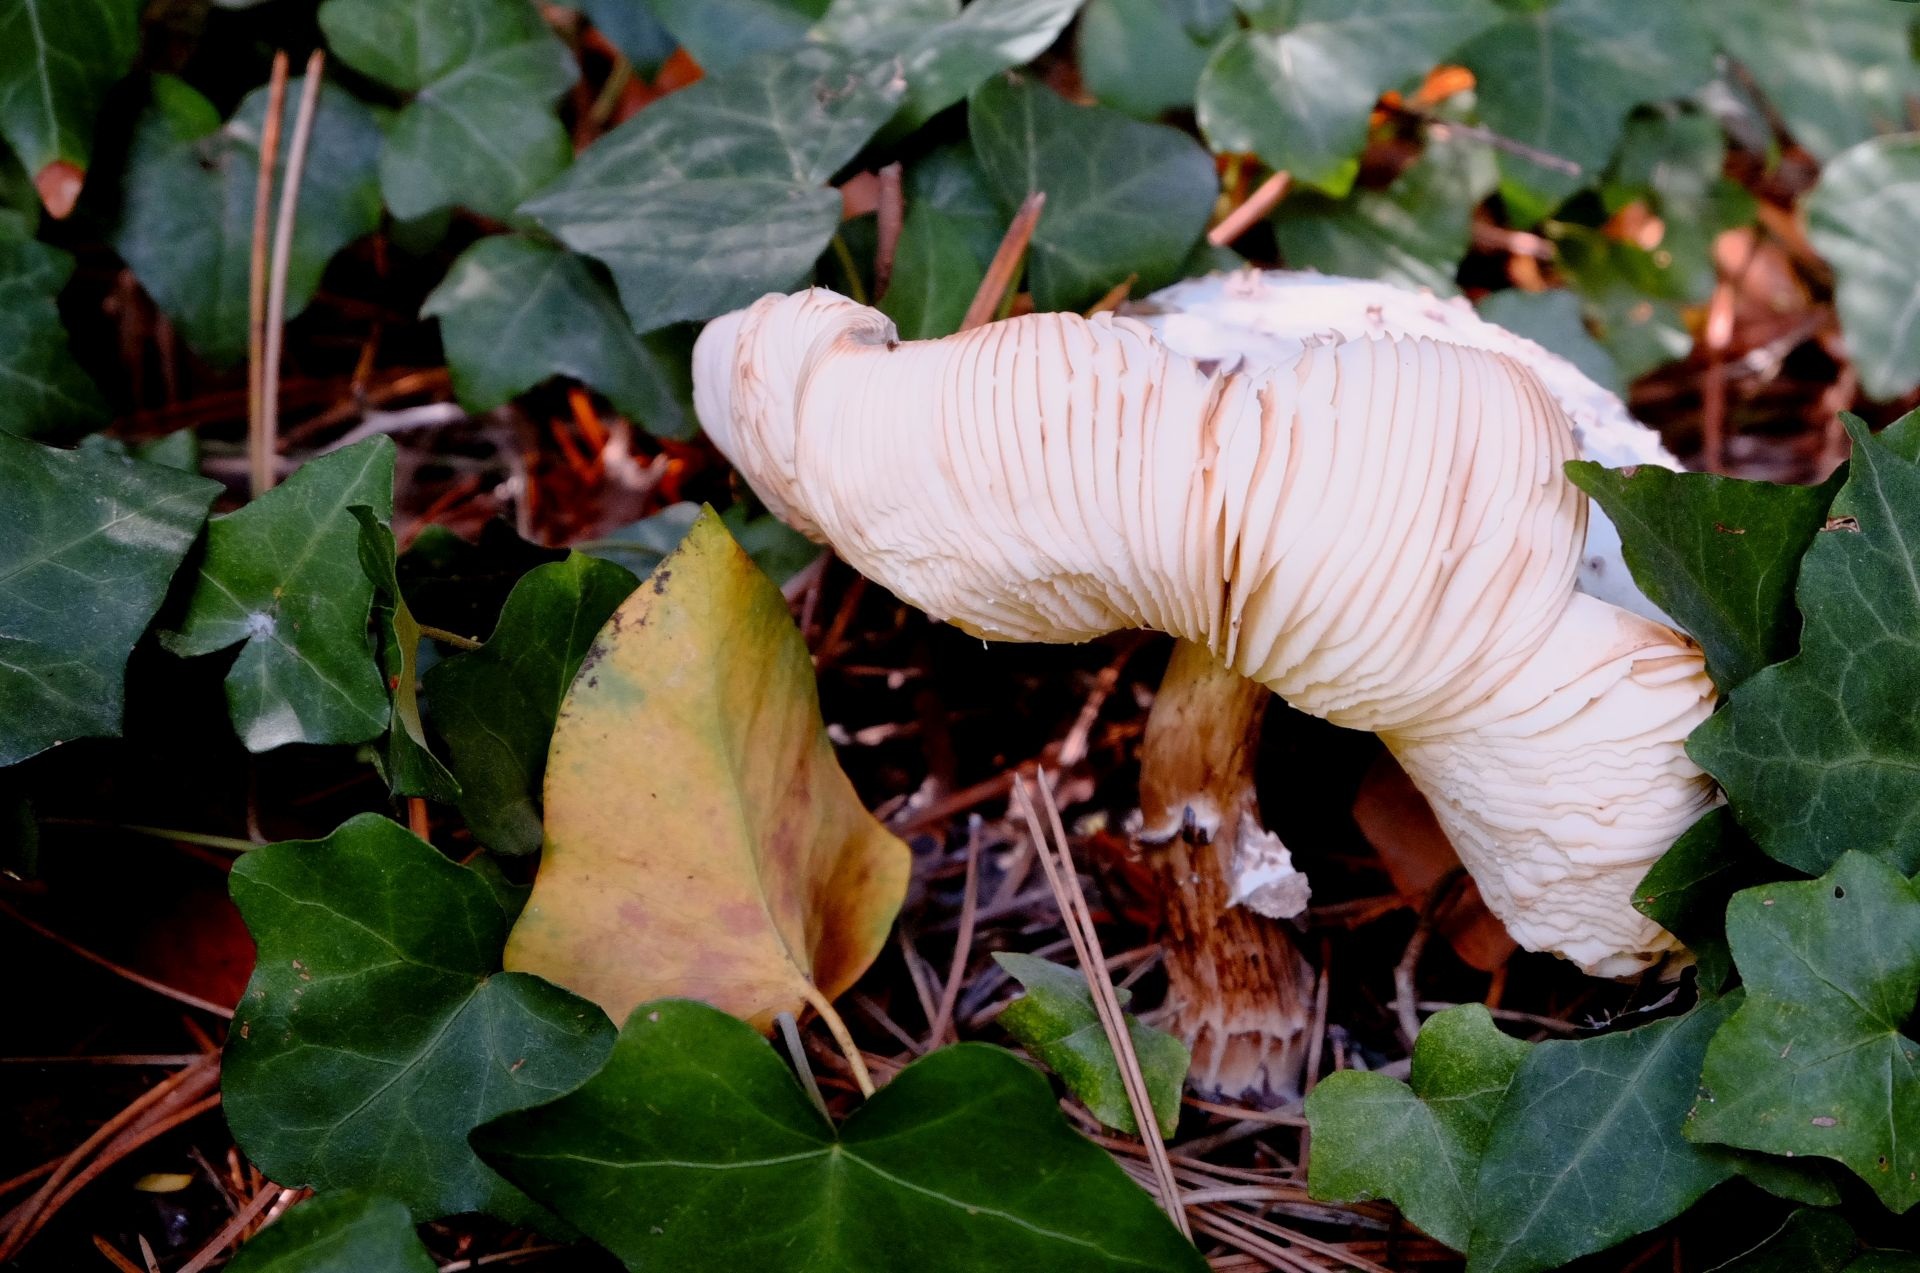
nature, plant, leaf, flower, ivy, autumn, botany, mushroom, garden, flora, season, fungus, shrub, october, lamellar, flowering plant, land plant